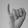
ASL letter: I